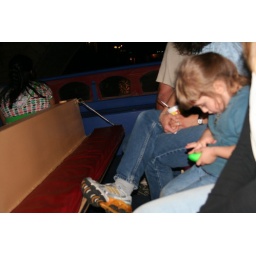
Sara, More interested in the squishy ball than the boat tour